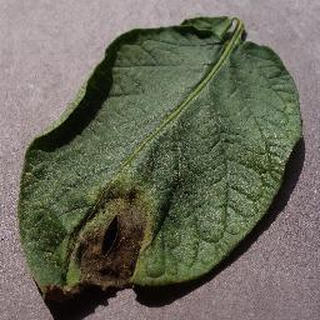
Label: potato_late_blight